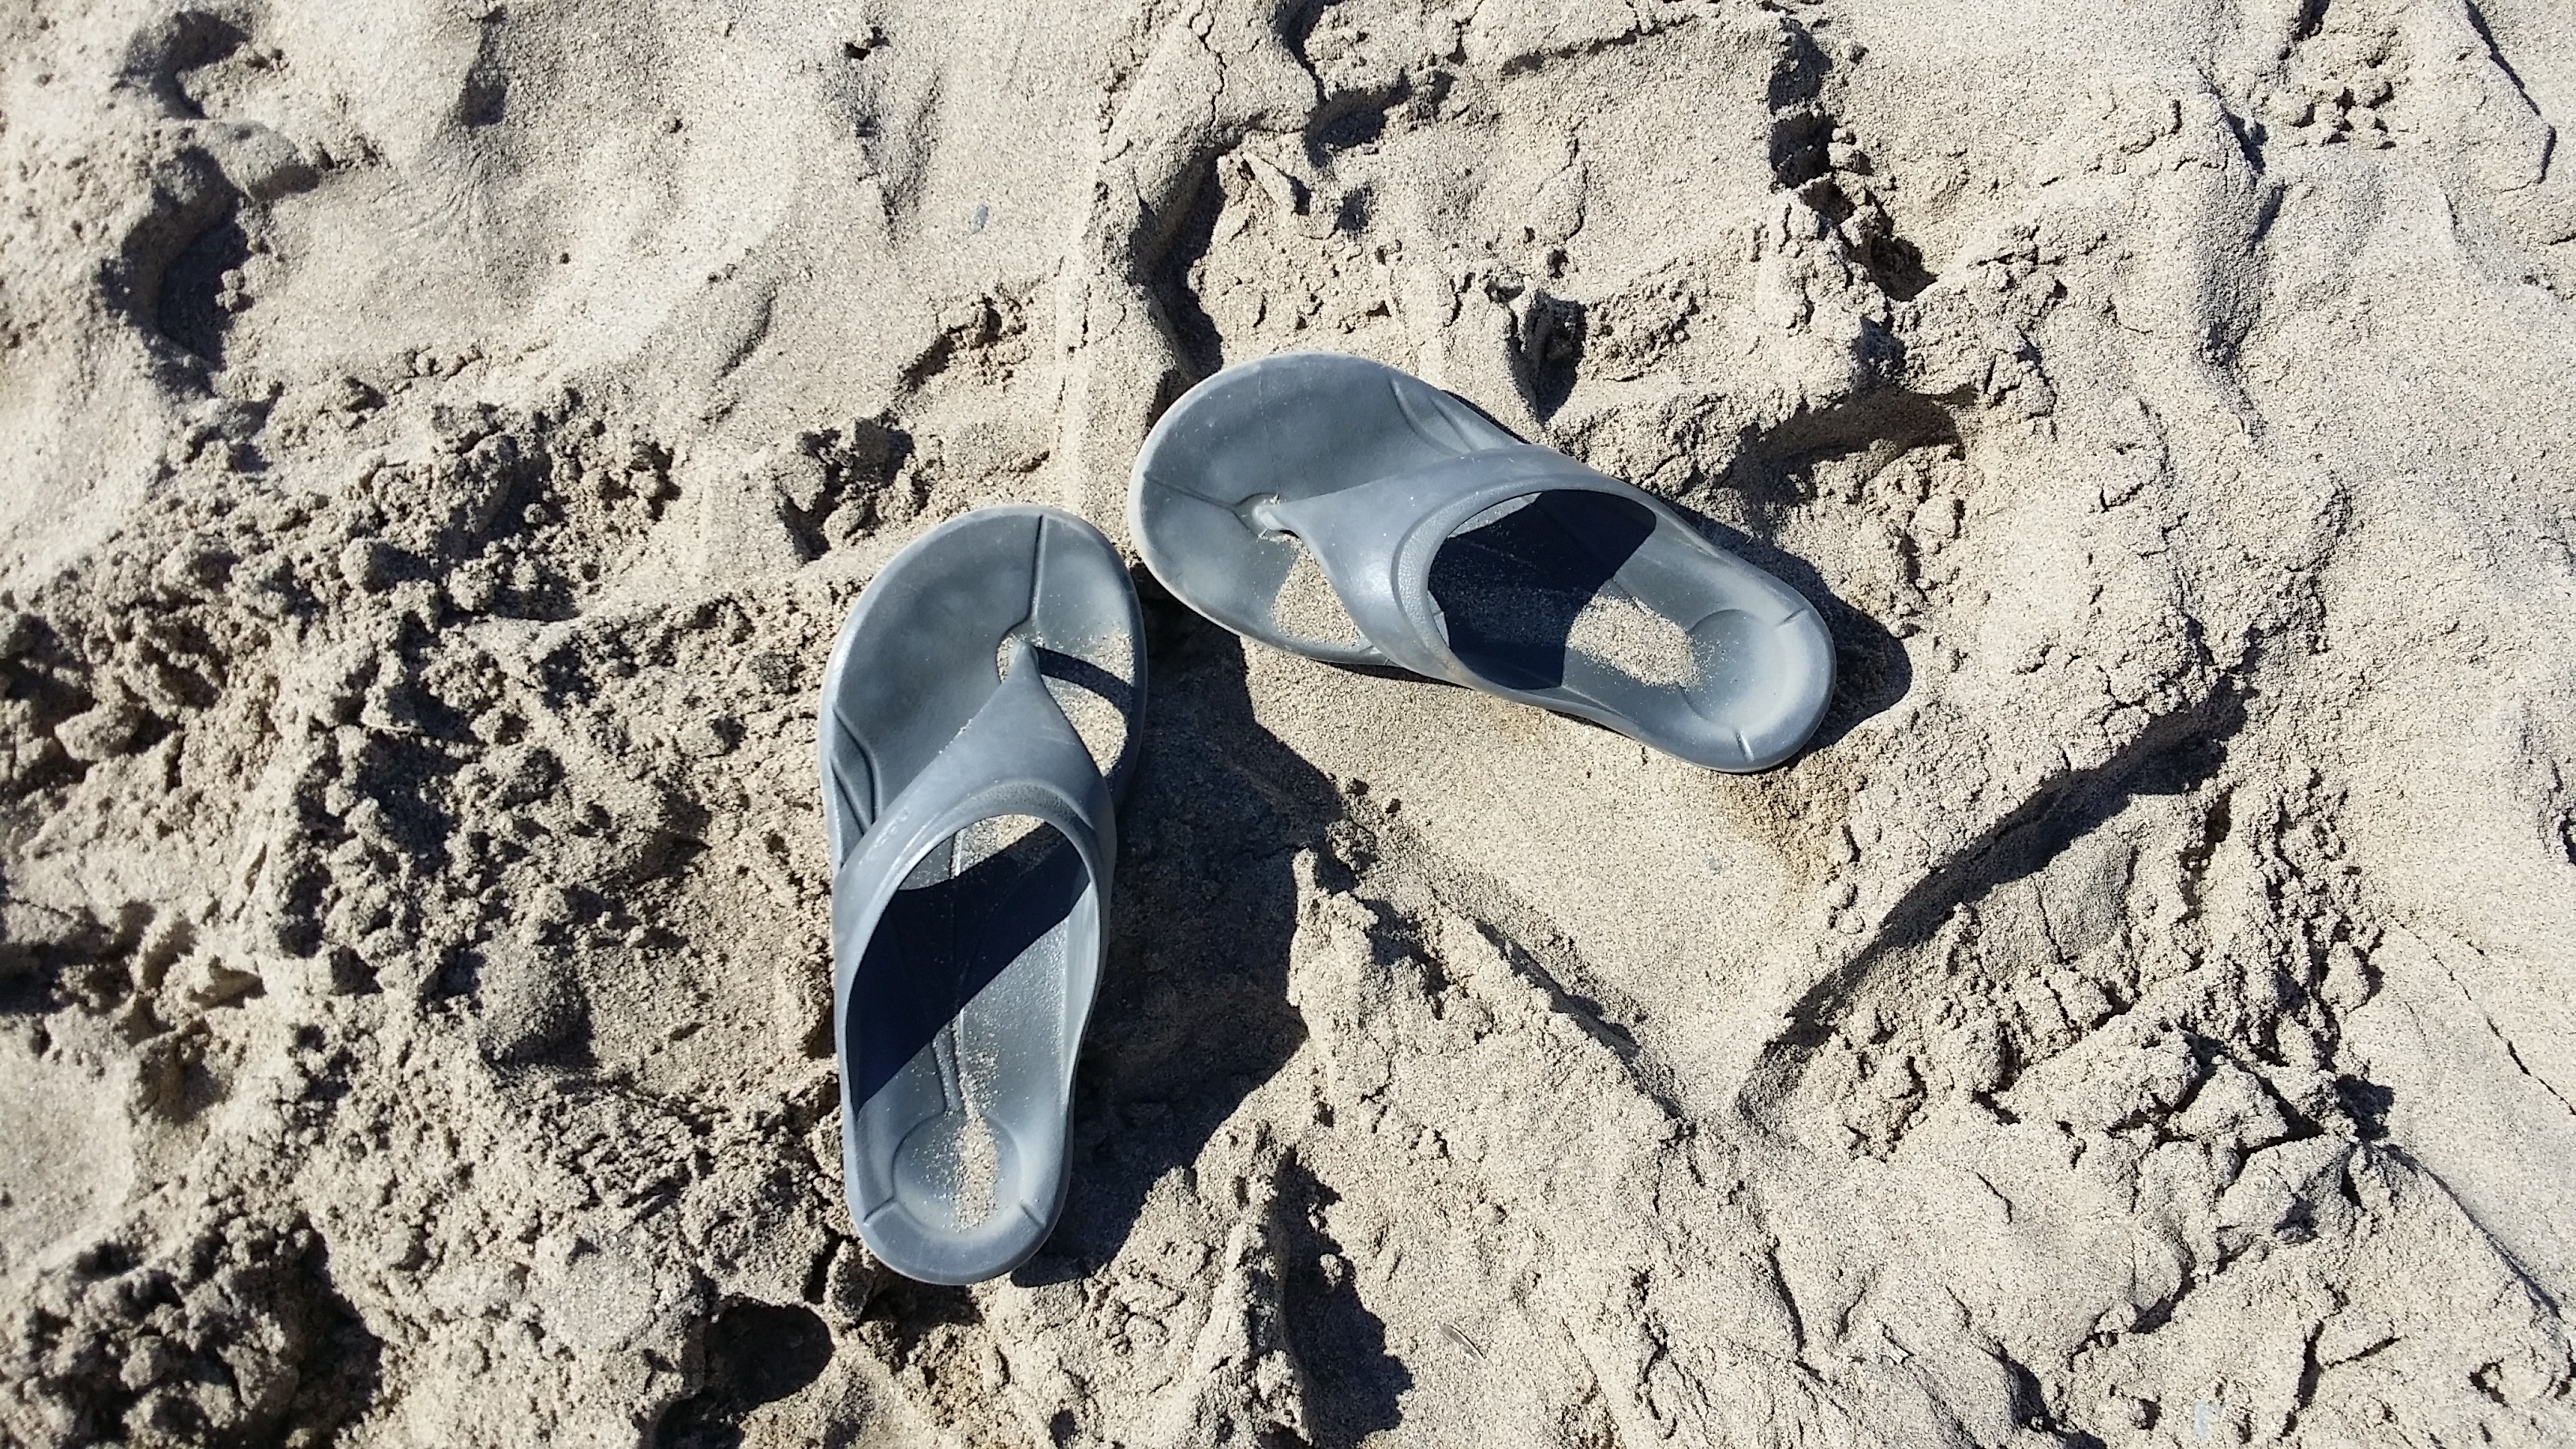
beach, sea, sand, rock, soil, blue, heat, material, sculpture, geology, flip flops